The Intruders (2015 film)

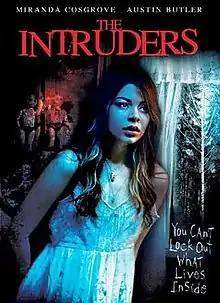
Promotional release poster

The Intruders is a 2015 Canadian horror film directed by Adam Massey and written by Jason Juravic and starring Miranda Cosgrove, Donal Logue, Austin Butler, and Tom Sizemore.